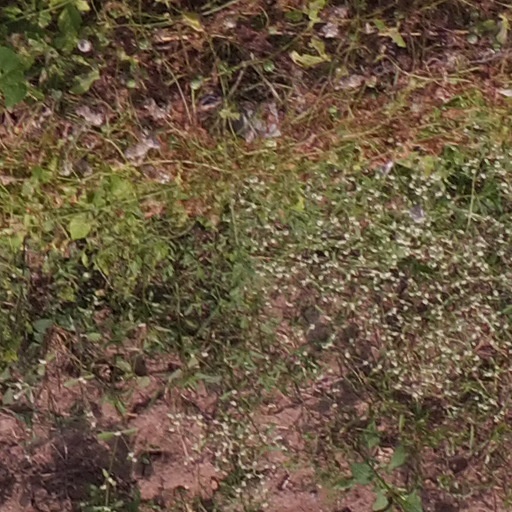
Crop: maize; corn